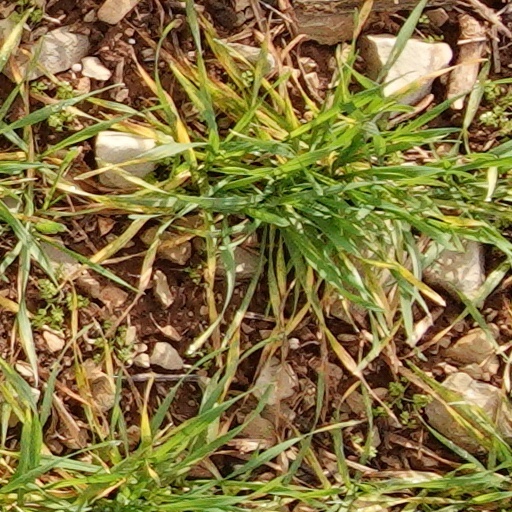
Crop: wheat